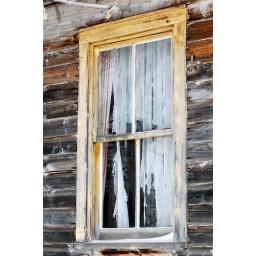
Tattered and torn curtain from an abandoned building in St Michael Alberta.